Answer in natural language. Consider the 3D positions of the objects in the scene and not just the 2D positions in the image. Is the centerpoint of  Pillow (highlighted by a blue box) at a higher height than brown seat color chair (highlighted by a green box)? Choose between the following options: yes or no
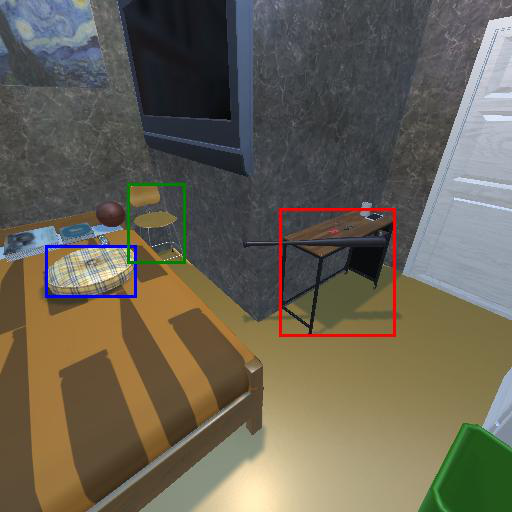
<answer>yes</answer>